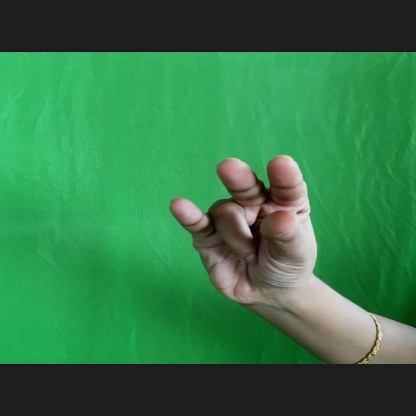
Mudra: Kangulam